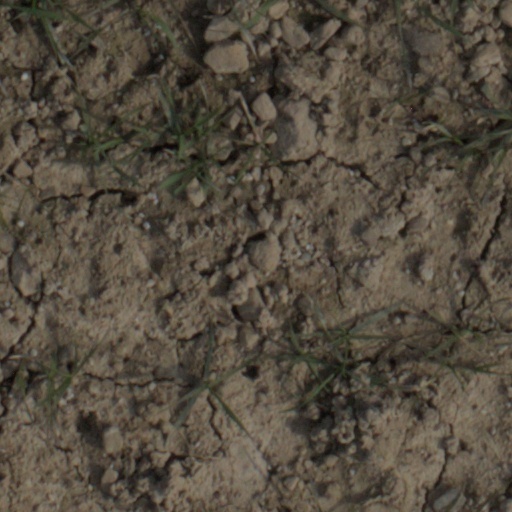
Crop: wheat